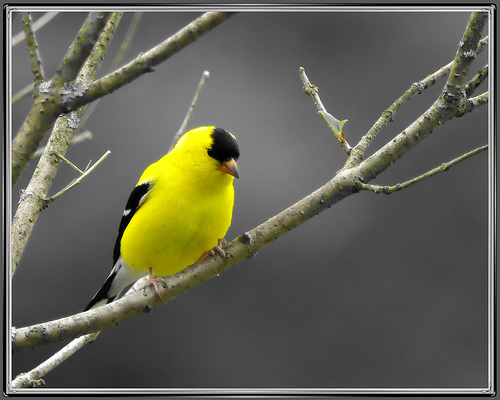
a small bright yellow bird with a black crown and wings.
this bright yellow bird has a black hood and wing tips and a black and white tail.
a beautiful bird with entire body smooth shiny yellow except its orange beak, black crown and wings, and black and white tail.
this bird has a black crown with the rest of it's body mostly covered in yellow feathers.
a bright yellow bird with black wings and a black crown.
the bird is extremely bright yellow with black wings and white wingbars, and a black spot on top of its head.
this bird has wings that are black and has a yellow body
this is a small bird, yellow in color, with a black crown and primaries.
this bird has wings that are black and has a yellow body
this bird has a bright yellow nape, throat, and belly, and a black crown.
Species: American Goldfinch